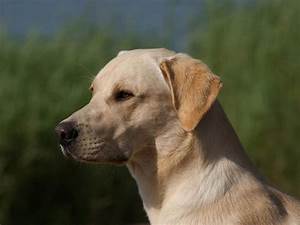
Label: cane